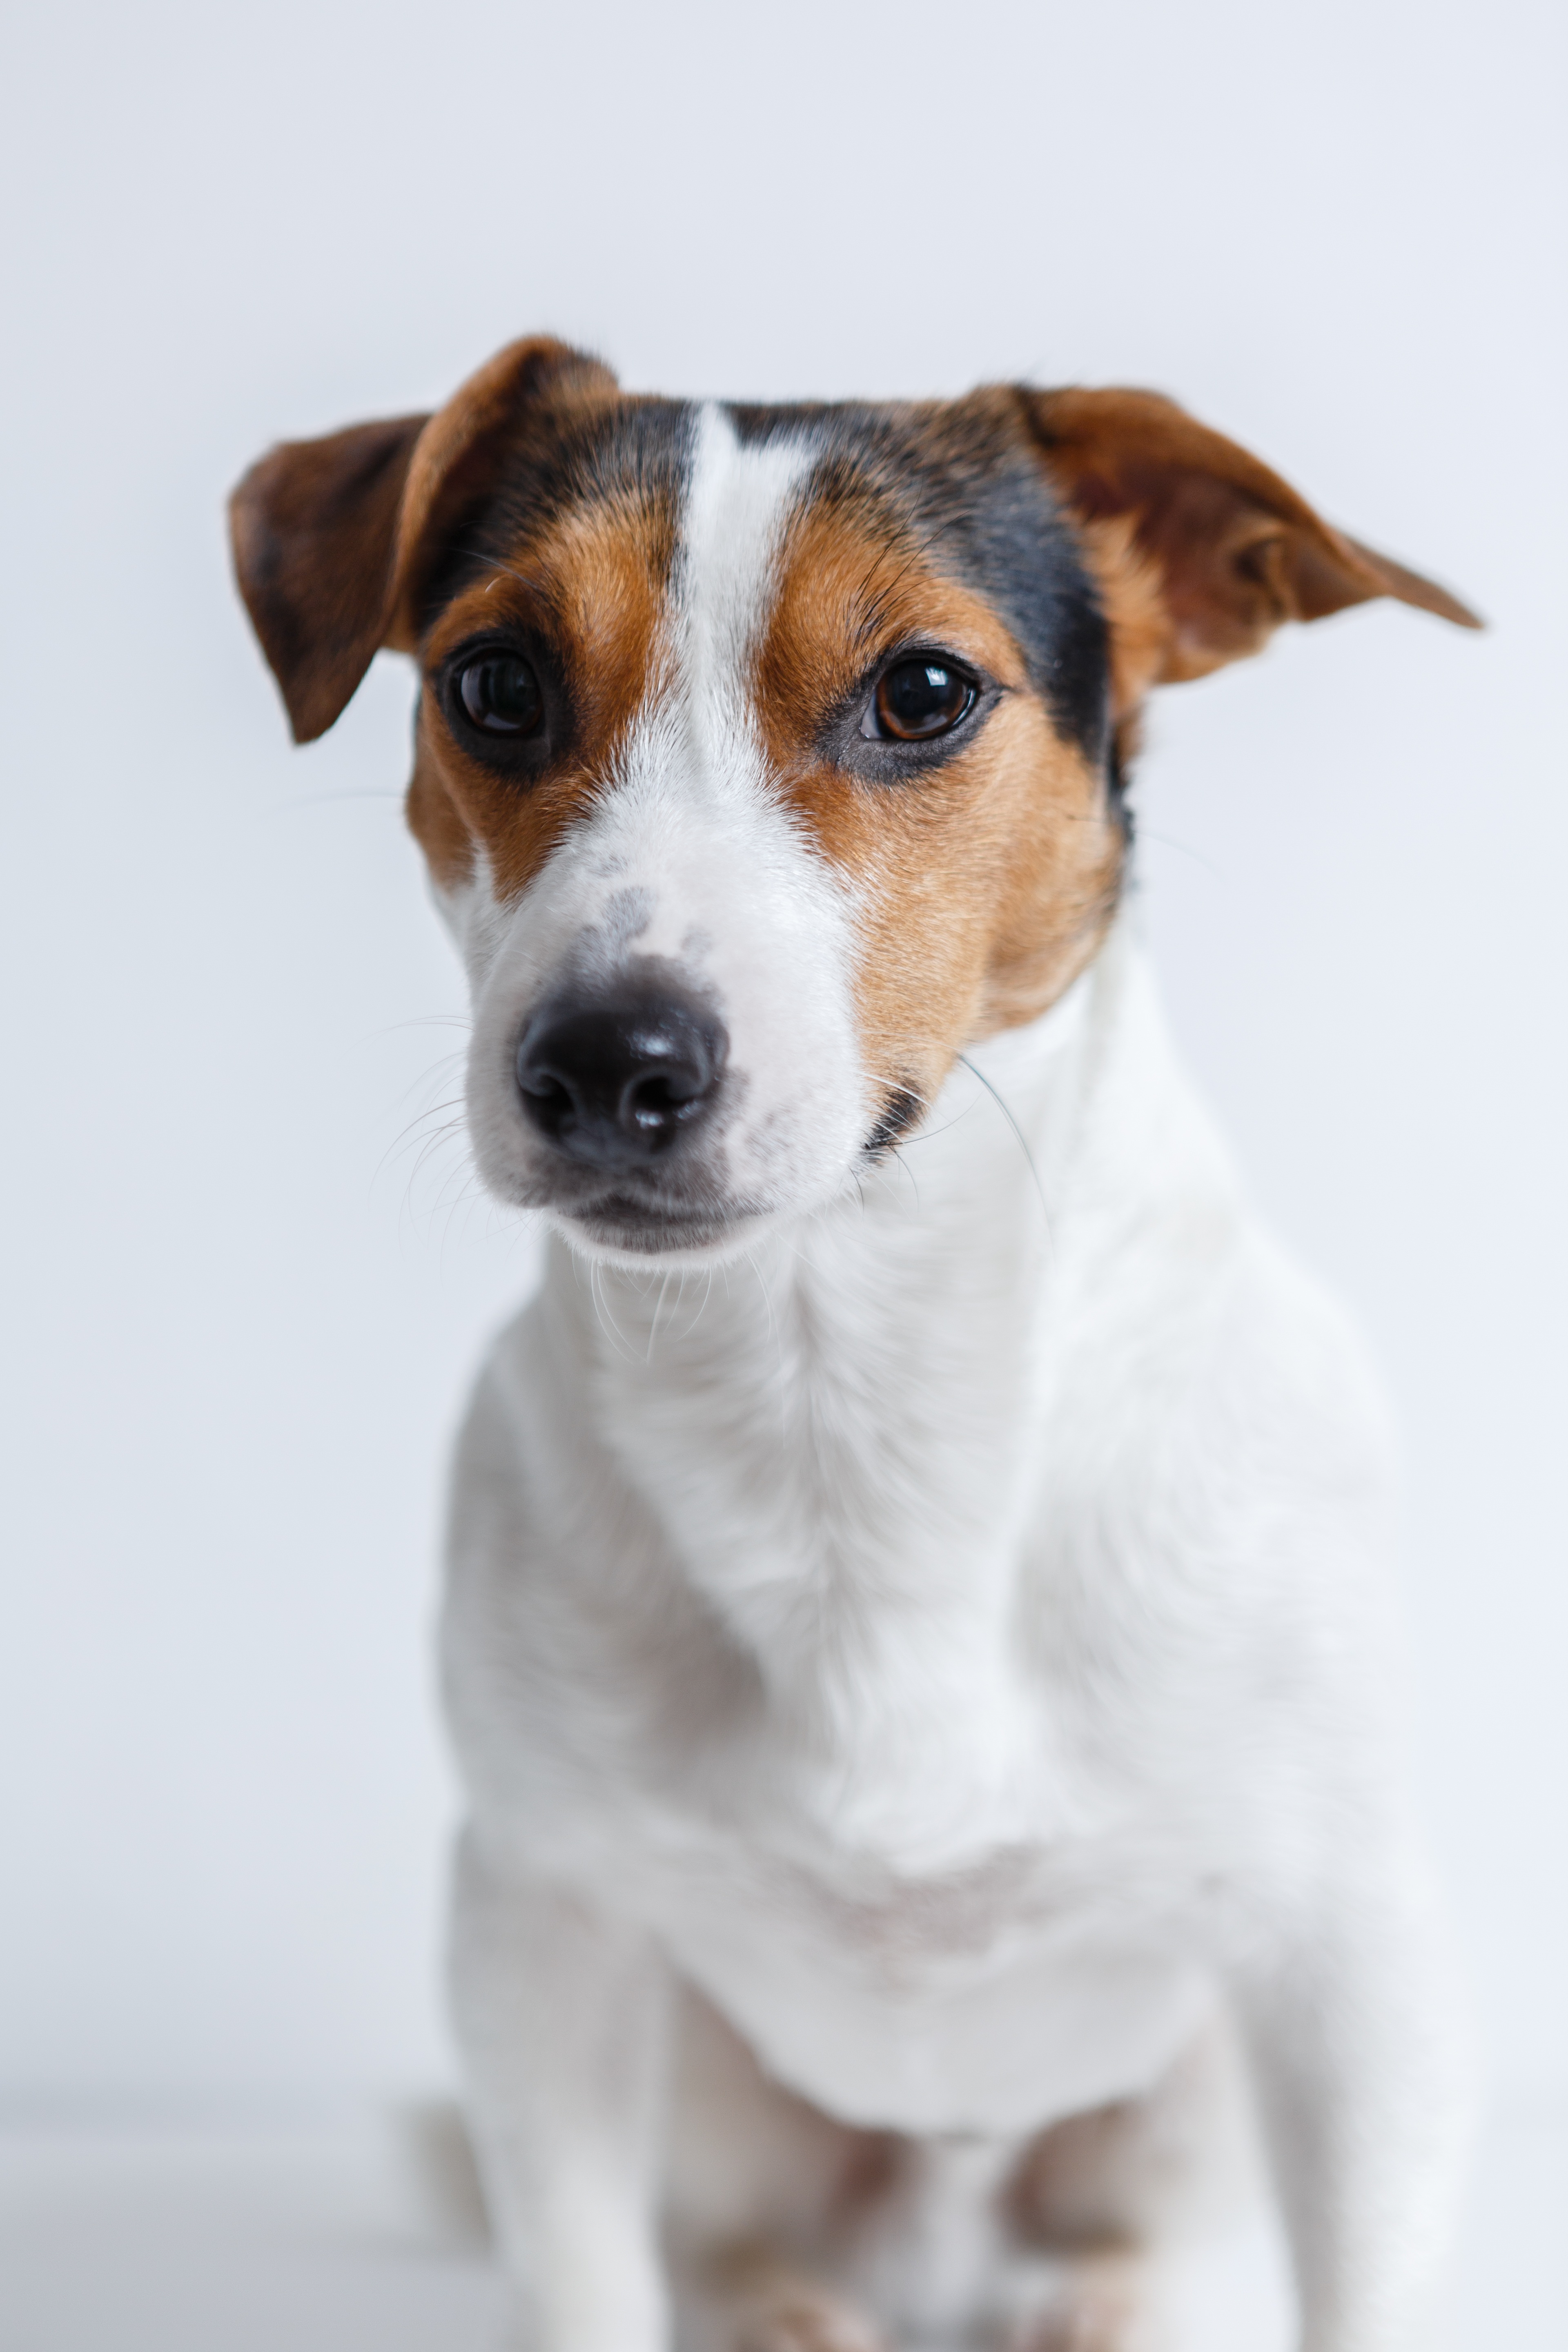
white, puppy, dog, pet, fur, sitting, studio, mammal, nose, happy, animals, little, vertebrate, funny, internal, adorable, dog breed, terrier, breed, doggy, purebred, each, parson russell terrier, jack russell, jack russell terrier, dog like mammal, carnivoran, russell terrier, danish swedish farmdog, american foxhound, english foxhound, toy fox terrier, brazilian terrier, miniature fox terrier